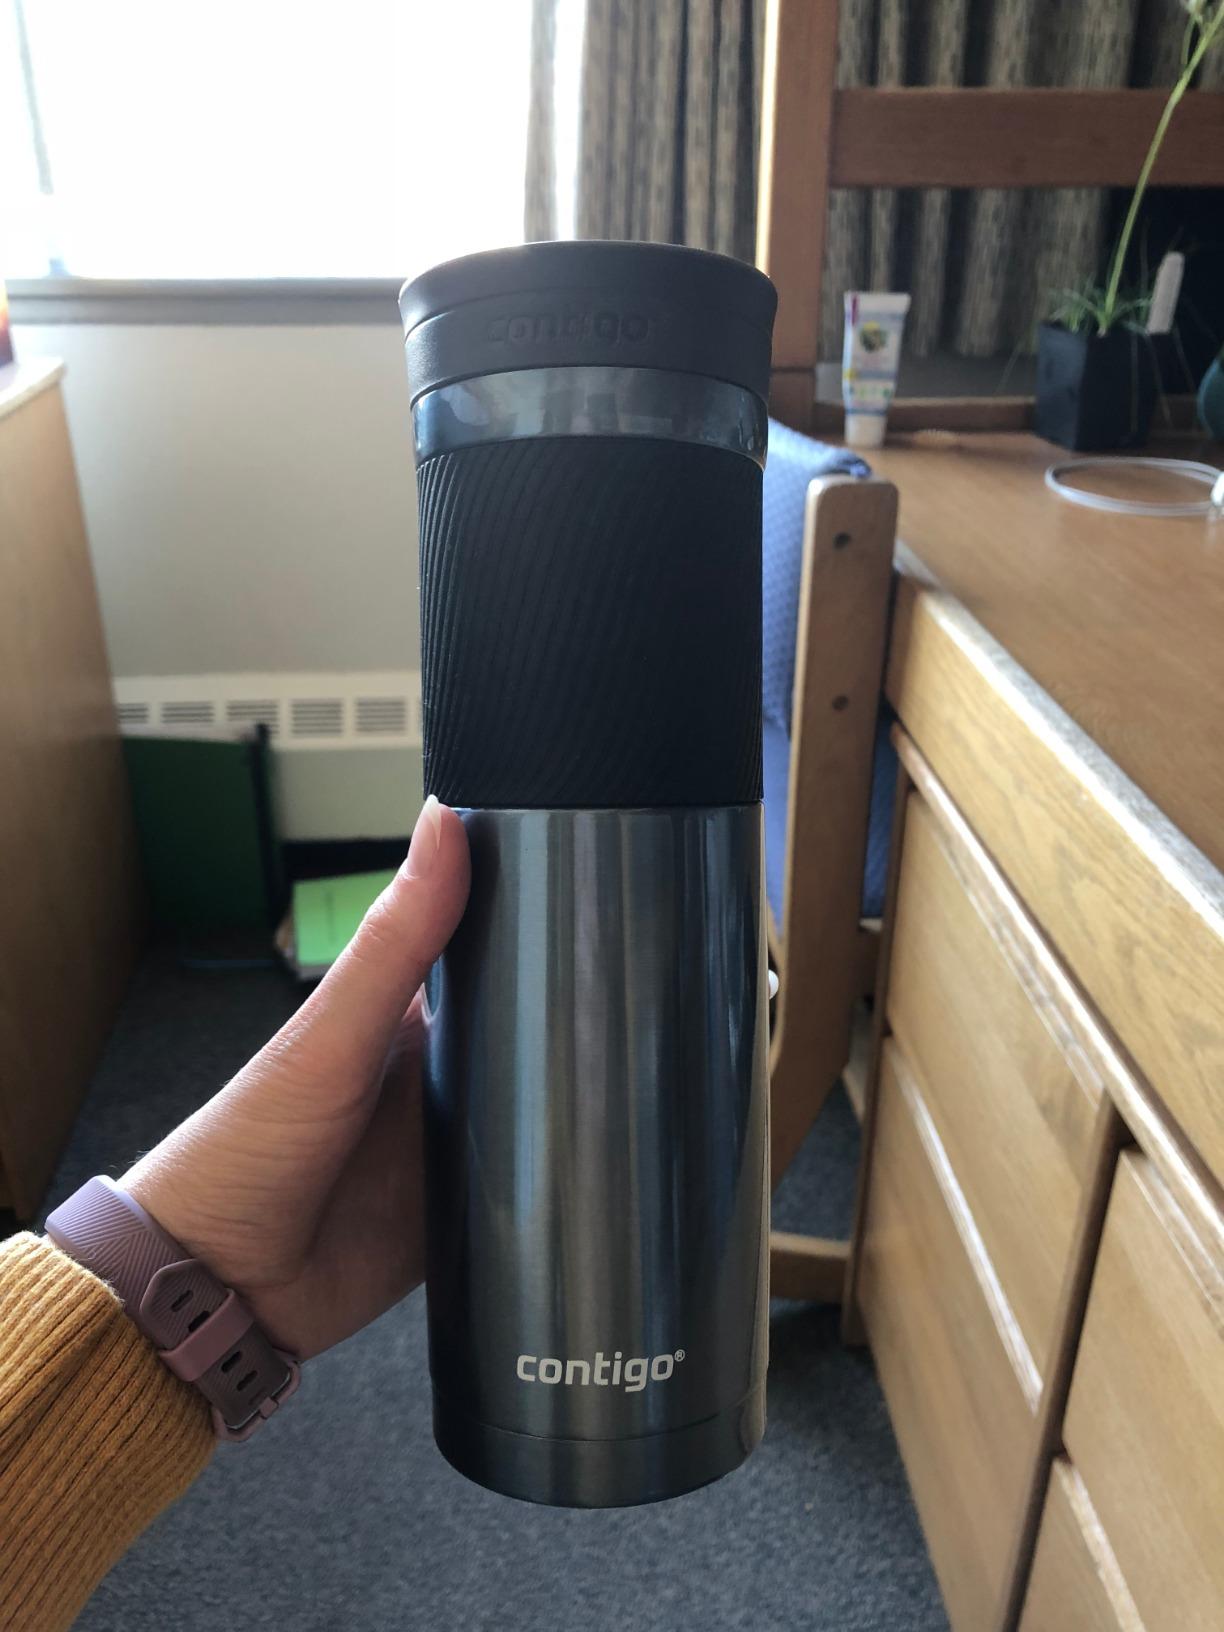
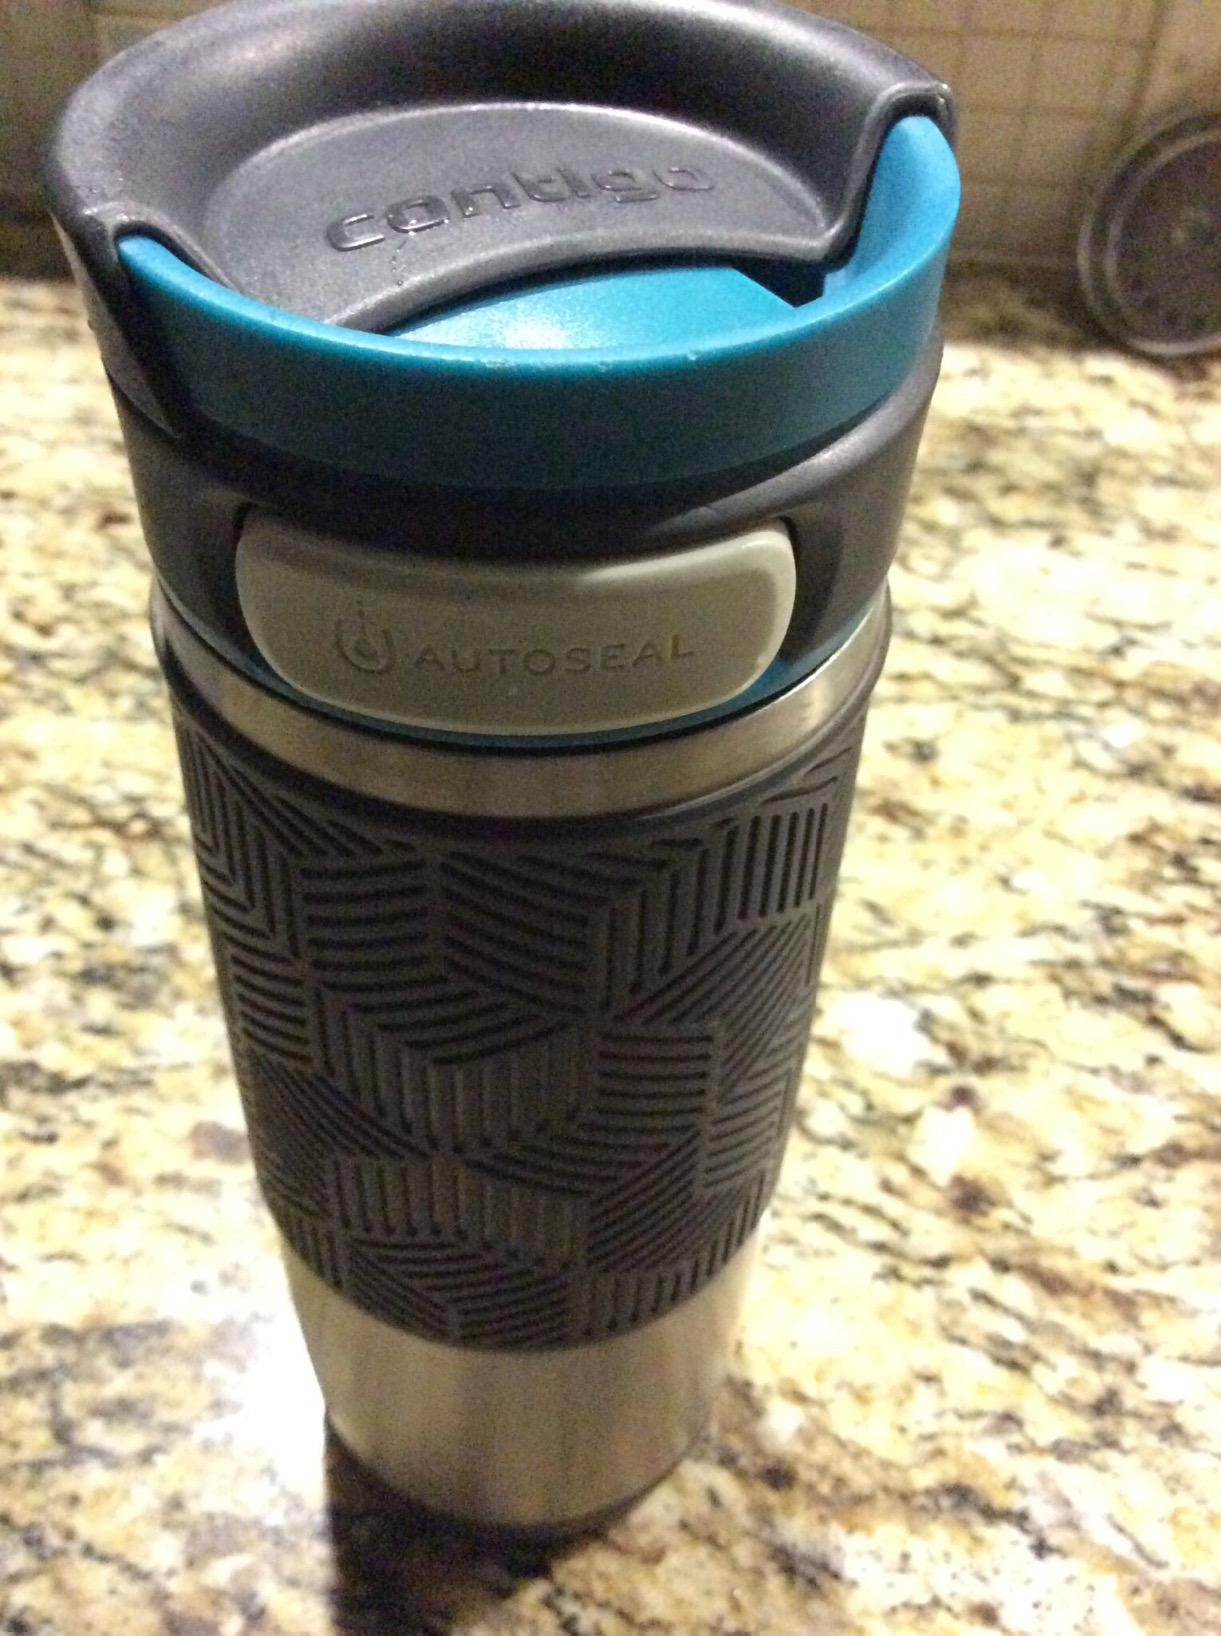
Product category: items_mug
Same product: no